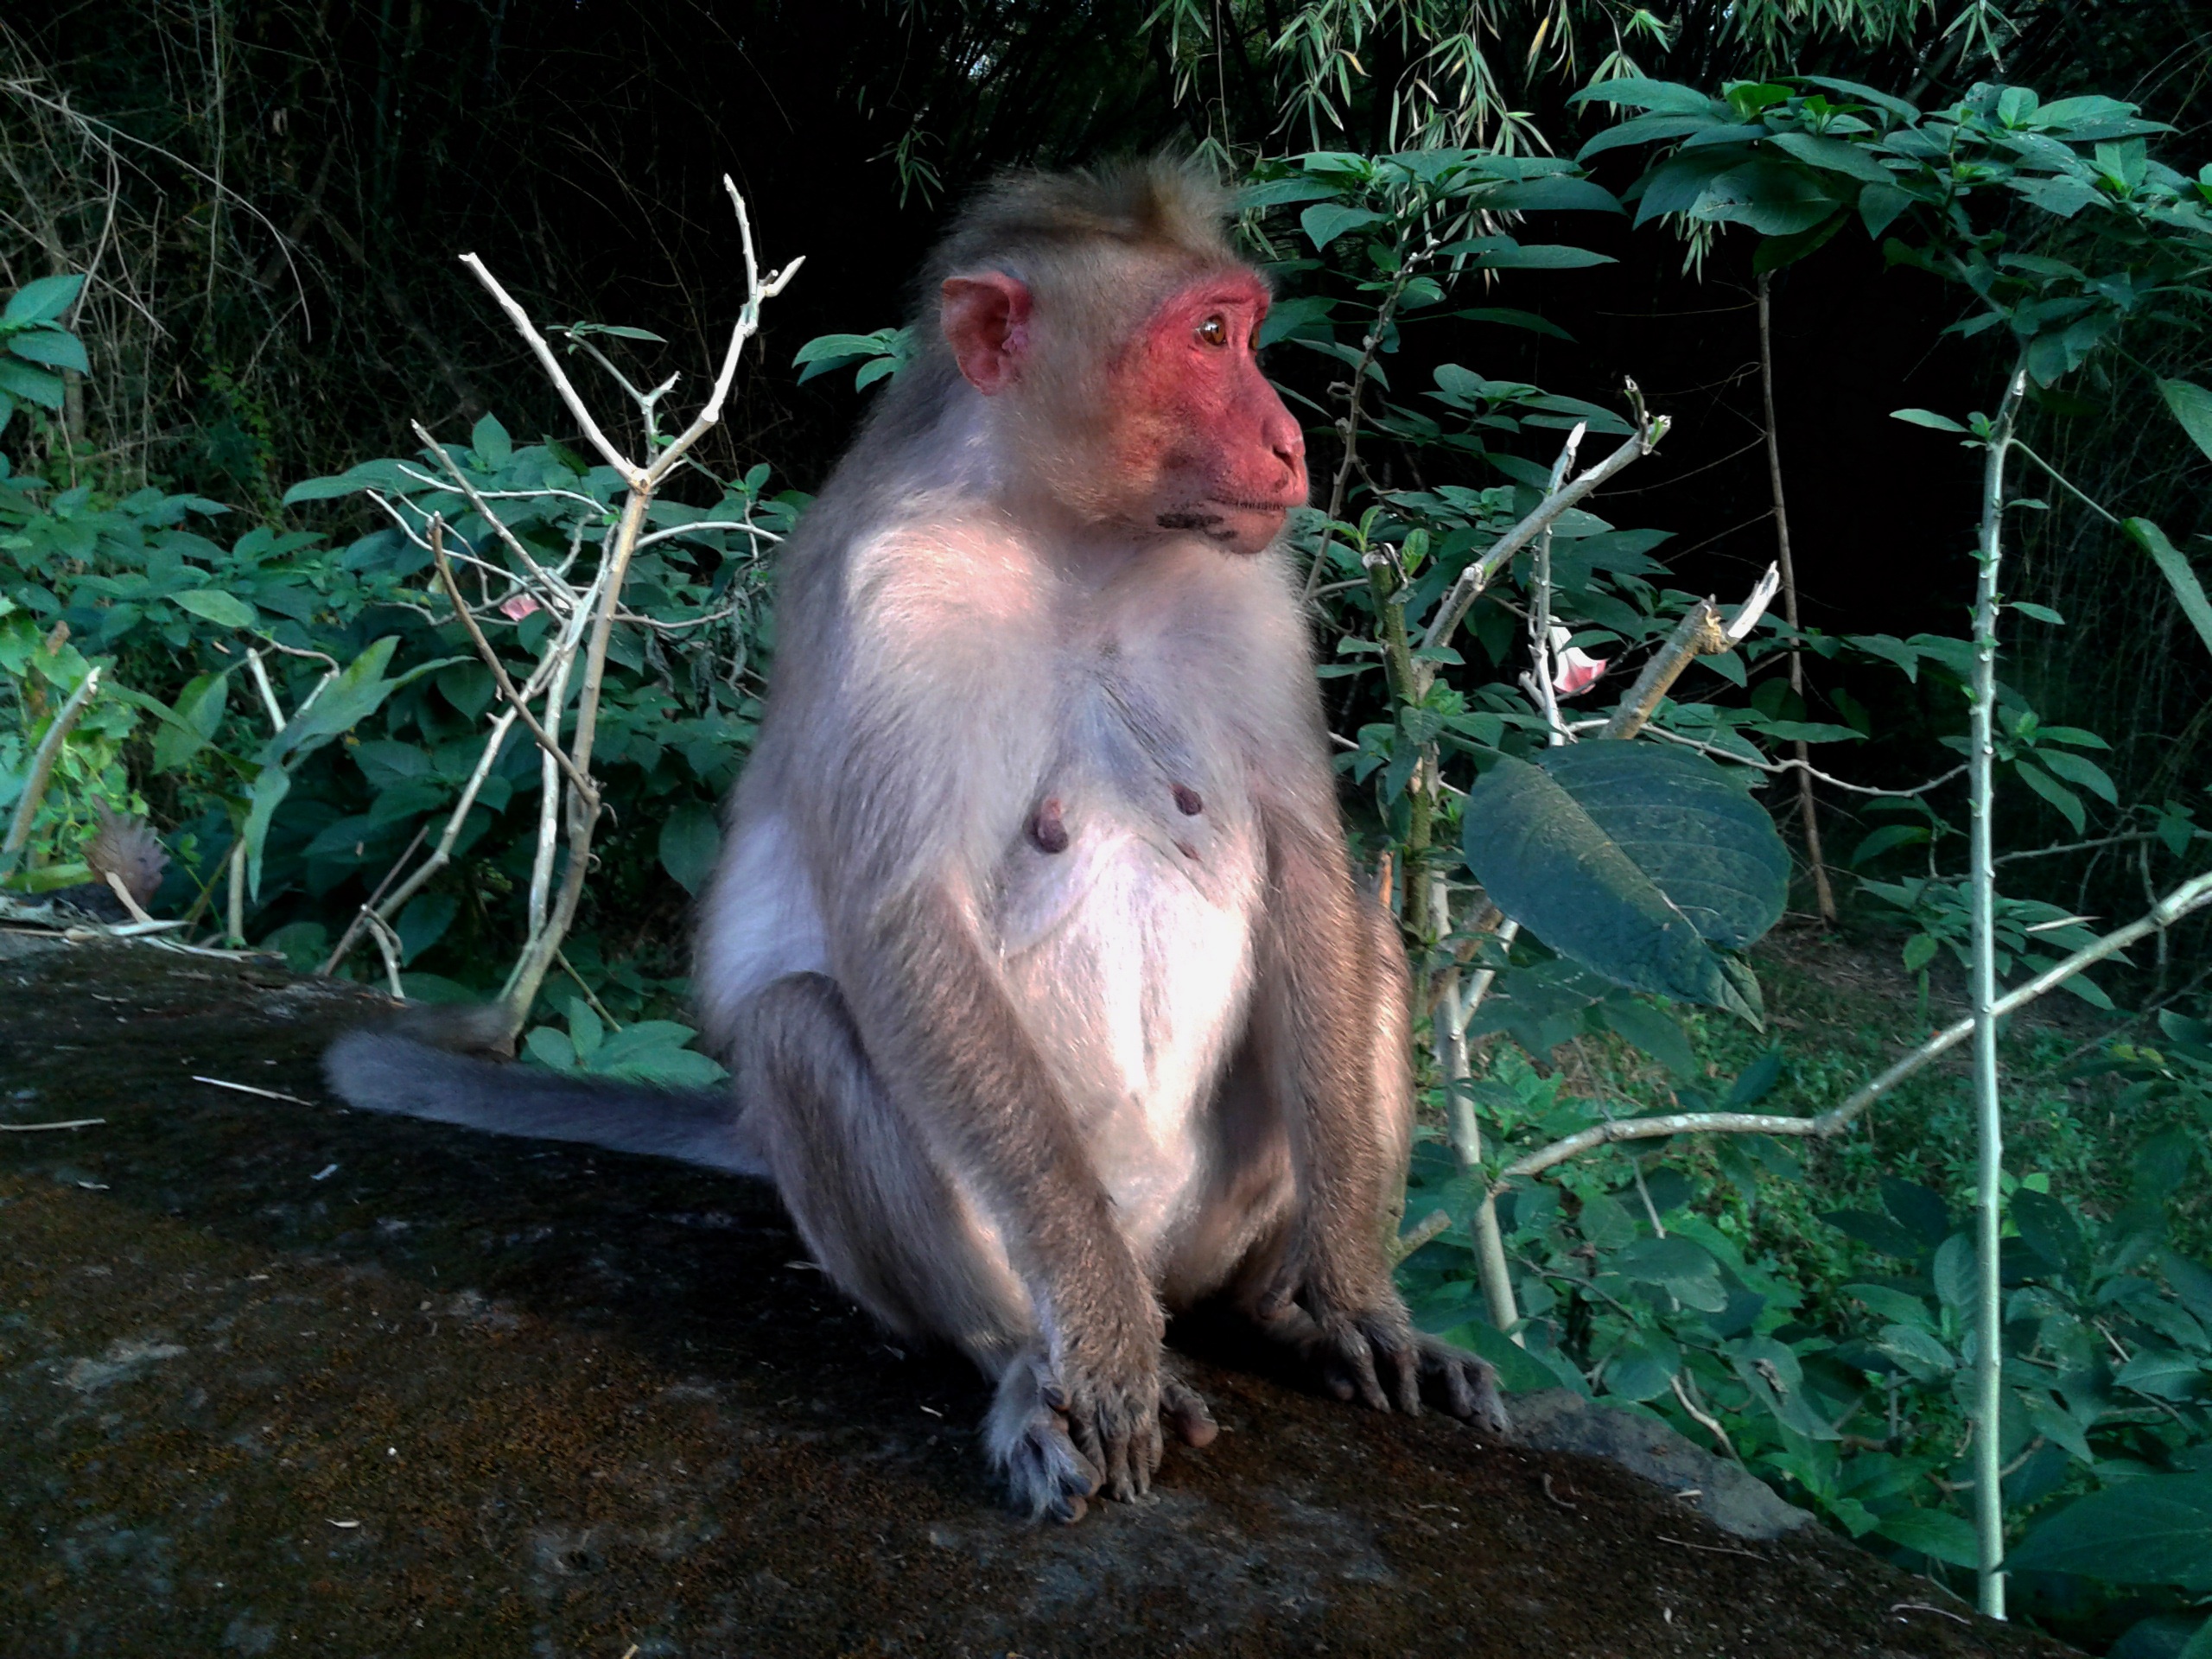
nature, animal, wildlife, zoo, jungle, mammal, monkey, fauna, primate, creature, india, exotic, animal world, wildlife photography, ffchen, macaque, old world monkey